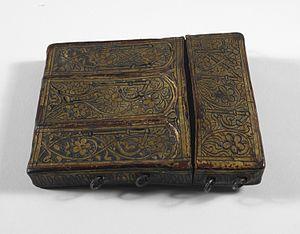
Coffret du Petit Livre d'amour de Pierre Sala, bois revêtu de cuir doré et grave de motifs formant les lettres M et P. British Library
Le Petit Livre d'amour est un livre d'emblèmes manuscrit composé à l'époque de la Renaissance par l'humaniste lyonnais Pierre Sala, adressé à sa bien-aimée Marguerite Builloud et enluminé vers 1500-1505 par le maître de la Chronique scandaleuse. Il est conservé à la British Library, depuis 1883.